36th (Scottish) Anti-Aircraft Brigade

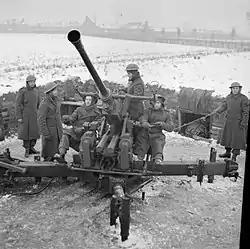
Bofors 40 mm LAA gun deployed 1942

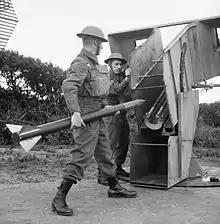
Home Guard soldiers load a single launcher on a static 'Z' Battery, July 1942

In August 1942, 3rd AA Division HQ moved south to help AA Command control the reinforcements to countering the "Luftwaffe" 'hit-and-run' raids against the South Coast, and the brigade briefly came under the command of 7th AA Division. However, in October 1942 AA Command reorganised its structure, replacing the AA Divisions with AA Groups coinciding with RAF Fighter Command's Groups. 36 AA Bde came under 6 AA Group covering Scotland.